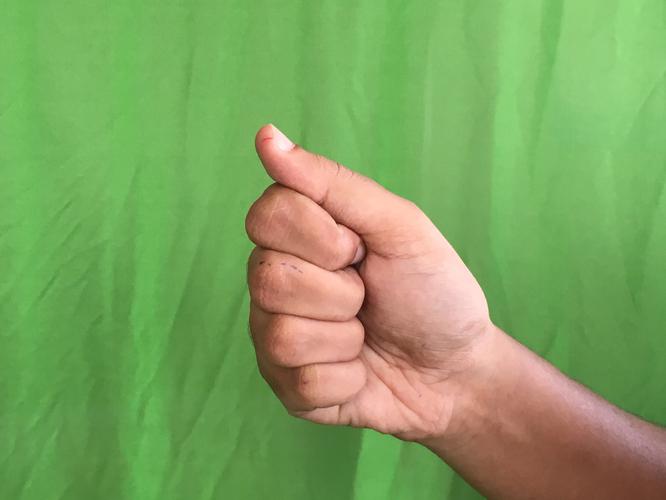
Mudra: Mushti
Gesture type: single_hand